Michael Domenec

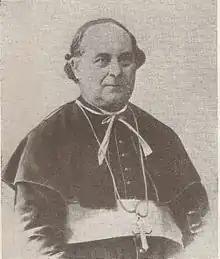

Miquel Joan Josep Domènech i Veciana, C.M. (1816–1878) was a Spanish Catholic prelate who served as the only Bishop of Allegheny from 1876 to 1877. He previously served as Bishop of Pittsburgh from 1860 to 1876. He was a member of the Vincentians.